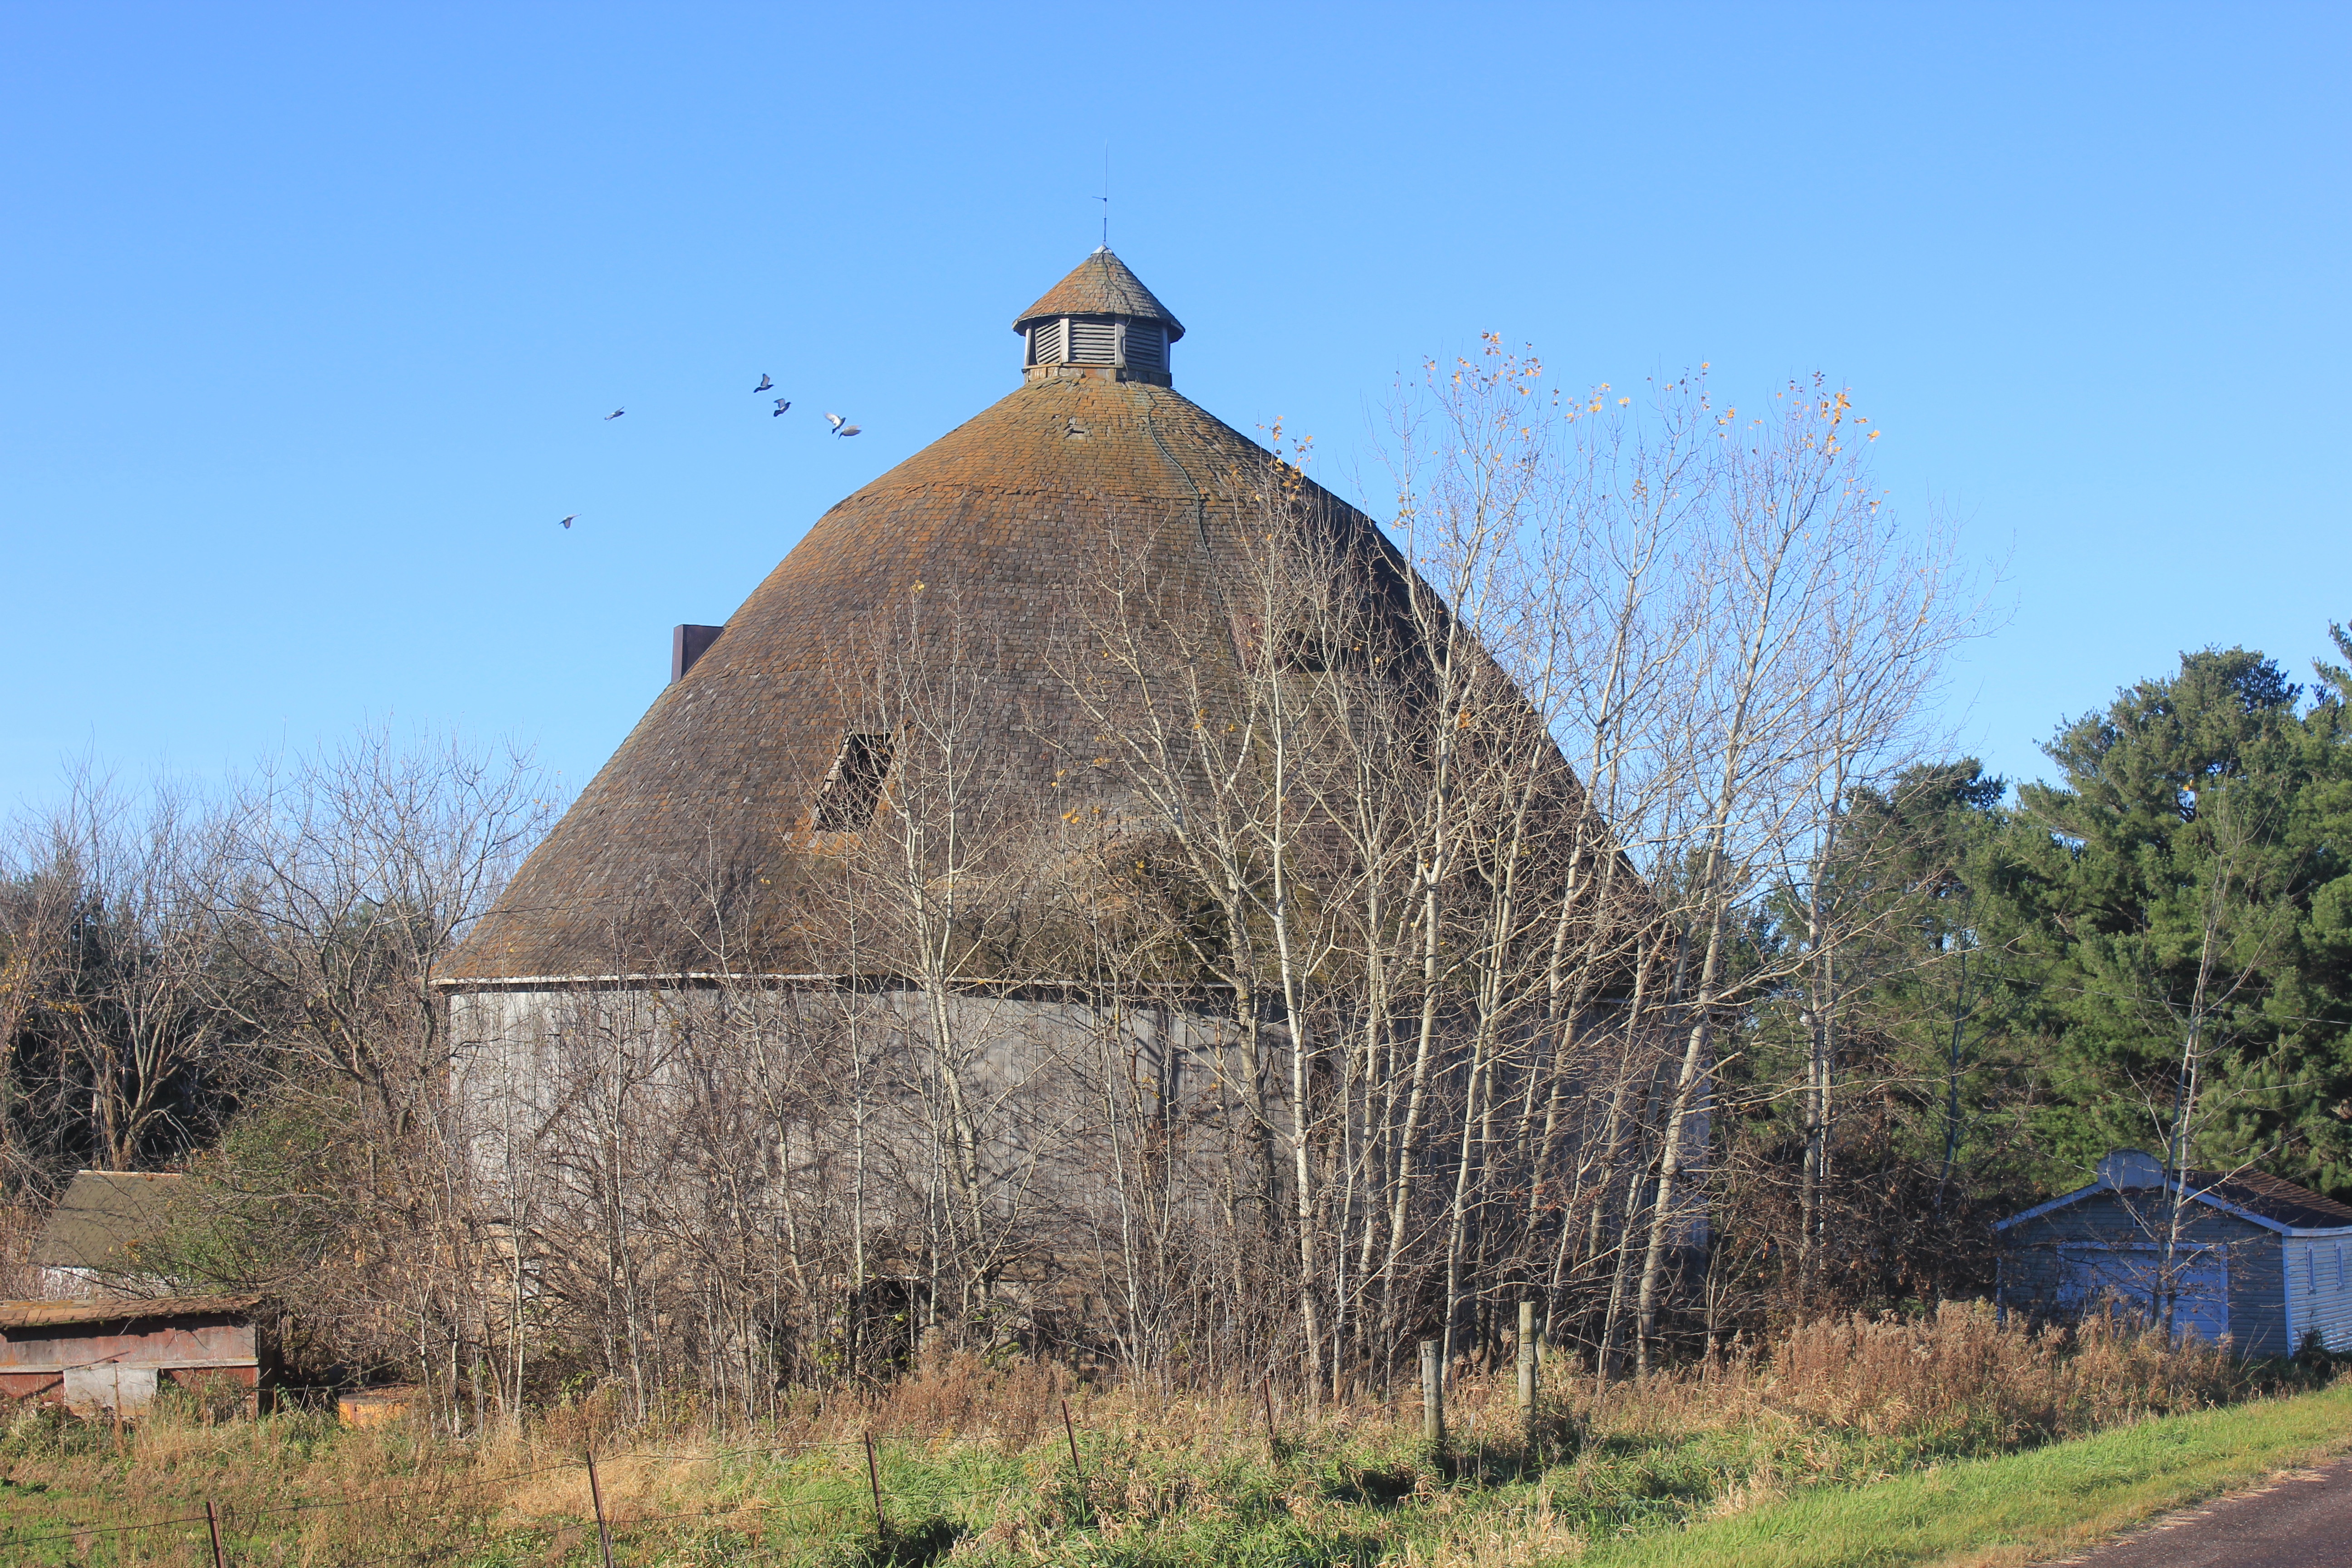
farm, countryside, building, barn, rustic, hut, rural, chapel, thatching, round barn, rural area